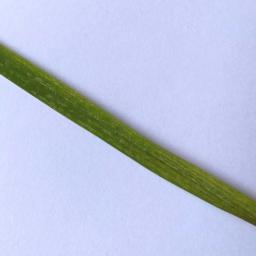
Label: Rice___Healthy